LIGA

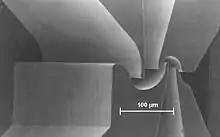
The X-ray LIGA process was originally developed at the Forschungszentrum Karlsruhe, Germany, to produce nozzles for uranium enrichment.

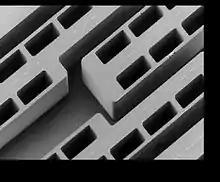
SEM picture of a polymer LIGA structure made by molding. Smallest polymer width is 6 μm; polymer height is 120 μm, the aspect ratio is, therefore, 20.

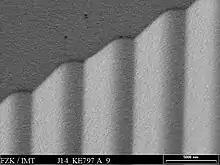
SEM picture of a polymer LIGA structure made by x-ray lithography. Step length is 3 μm, step height is 0.7 μm. The pattern extends downwards towards the substrate for 150 μm leading to an aspect ratio of the contour of 200.

LIGA is a fabrication technology used to create high-aspect-ratio microstructures. The term is a German acronym for – lithography, electroplating, and molding.